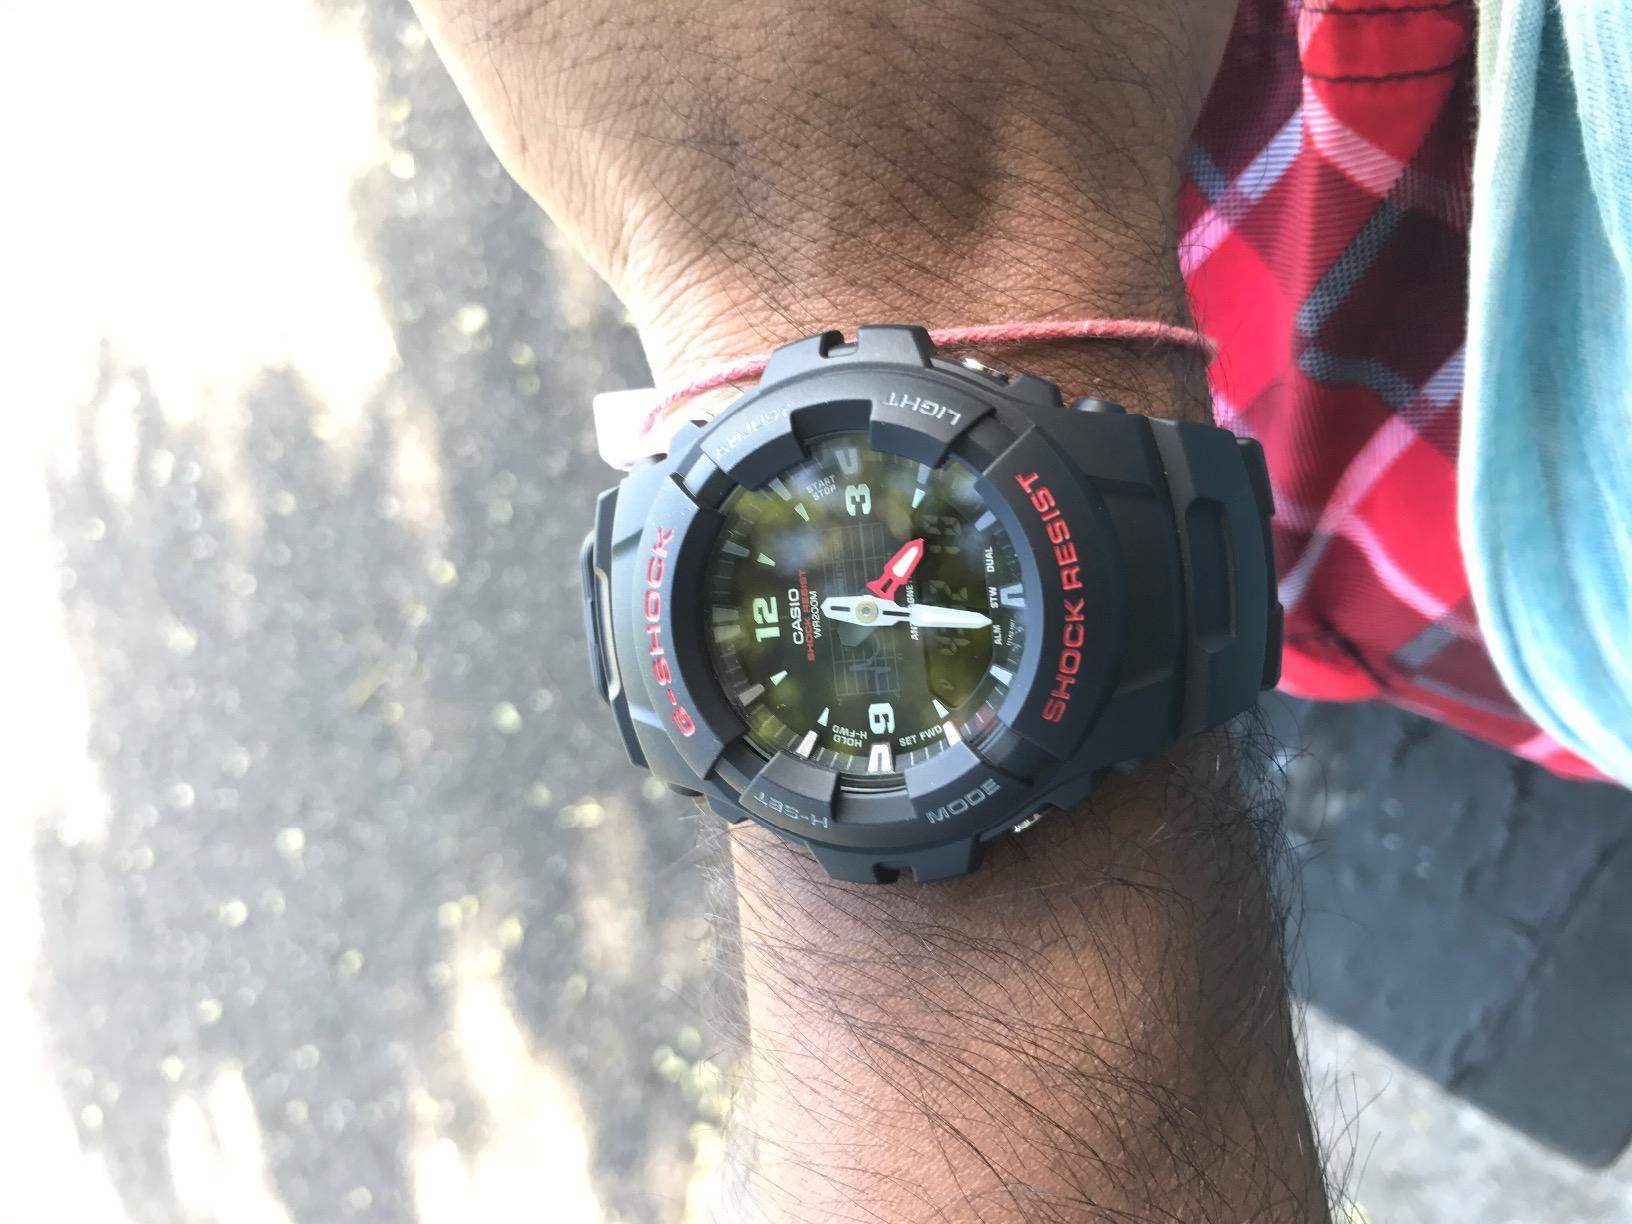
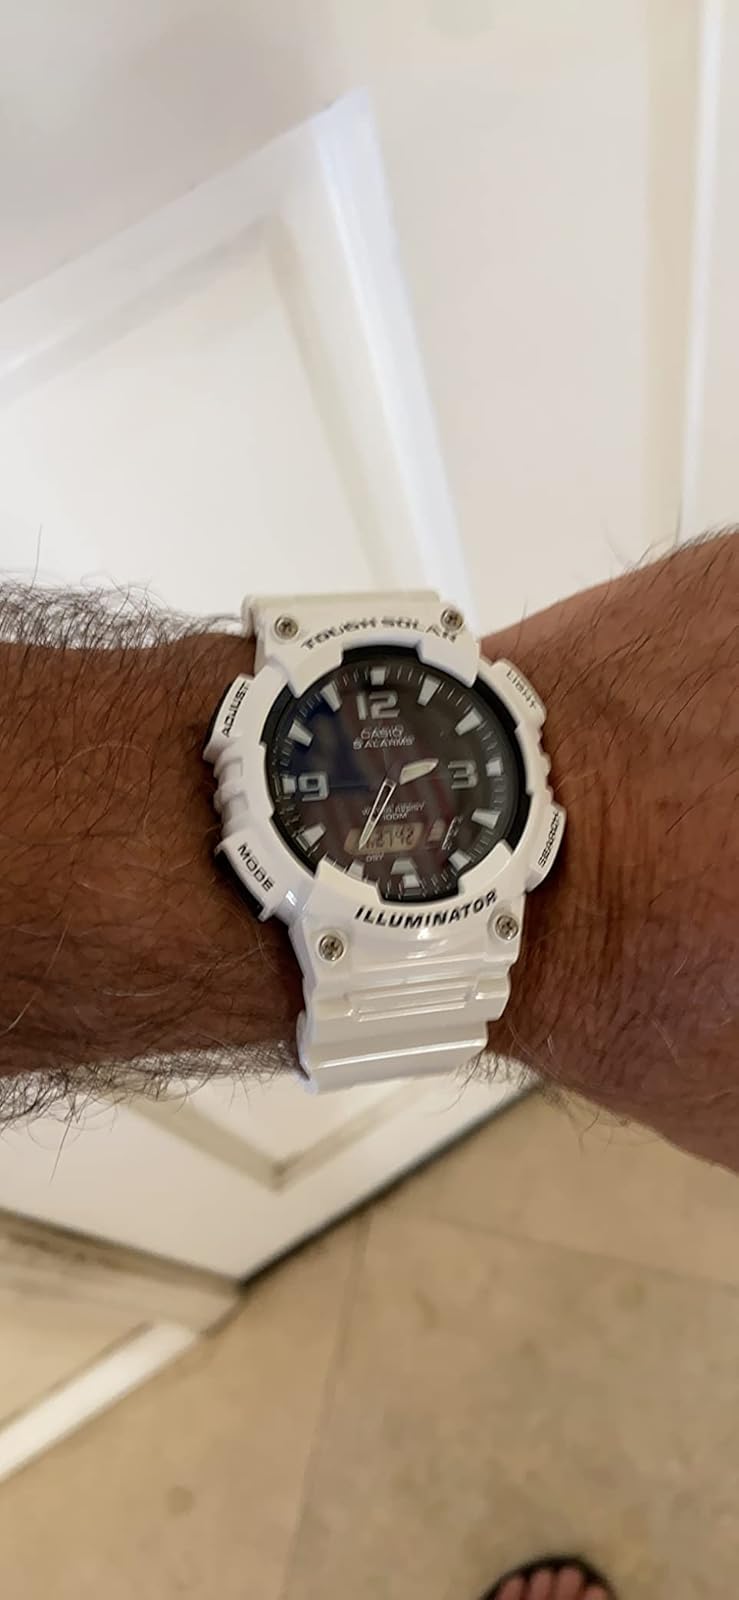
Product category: accessories_watch
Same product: no